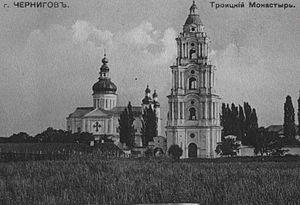
La cathédrale de la Sainte-Trinité est une cathédrale diocésaine orthodoxe de l'éparchie de Tchernigov de l'Église ukrainienne dépendant du patriarcat de Moscou. C'était autrefois l'église abbatiale du monastère de la Trinité-Saint-Élie. Elle a été construite en style baroque sur les fonds de l'hetman Mazepa, par Johann Baptist Sauer en 1695.